Swill Brook

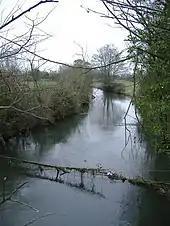
Swill Brook

Swill Brook is the name of a number of streams in England, the most notable of which is the Swill Brook in Wiltshire. This stream flows for some 10 km or 6 miles in a generally easterly direction from its sources near the village of Crudwell to its confluence with the River Thames near Ashton Keynes. Its chief claim to fame is that the Thames is actually a tributary of the Swill Brook, as the latter is considerably larger than the Thames where they meet.